Punchirikku Parasparam

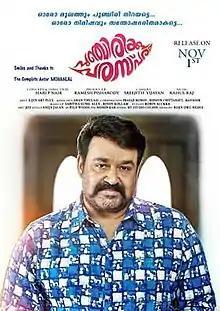
Online release poster featuring Mohanlal

Punchirikku Parasparam is a 2015 Indian Malayalam-language short film directed by Hari P. Nair and produced by Ramesh Pisharody. It stars Mohanlal, Renji Panicker, Pearle Maaney, Dharmajan Bolgatty, and Pisharody. There are no dialogues in the film, instead it features musical score composed by Rahul Raj. The film had an initial release on YouTube on 31 October 2015, and was released in social media on 1 November in the day of Kerala Piravi.